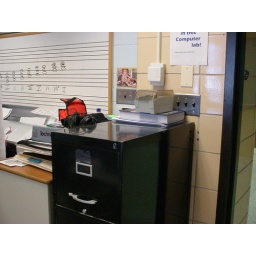
On top the file cabinet by the door